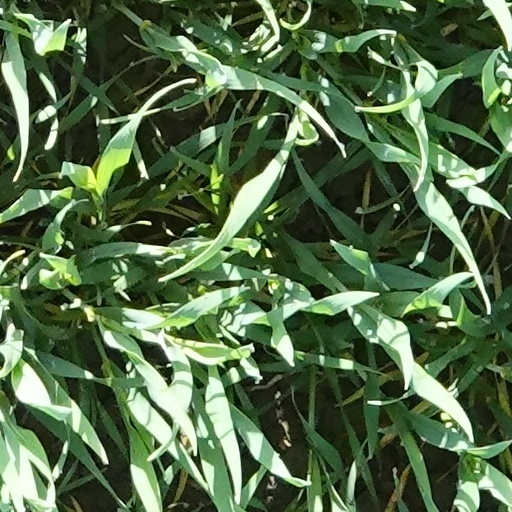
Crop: wheat